George Archibald (footballer)

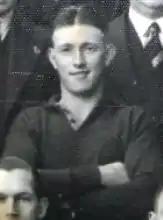

George Archibald (6 October 1919 – 27 January 2006) was a former Australian rules footballer who played with Melbourne in the Victorian Football League (VFL).